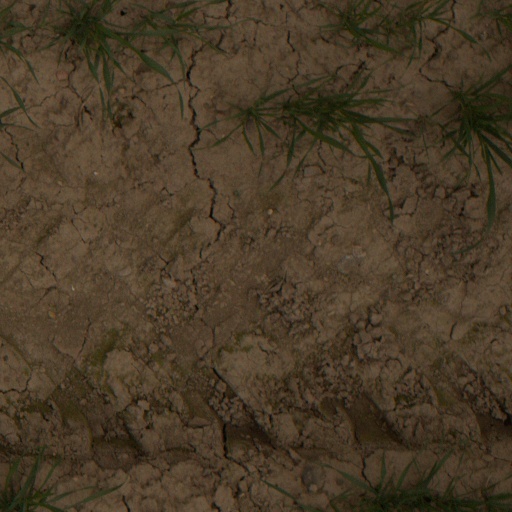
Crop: wheat